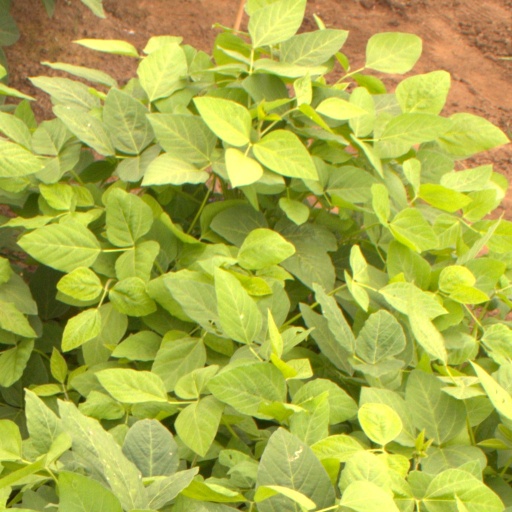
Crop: soybean